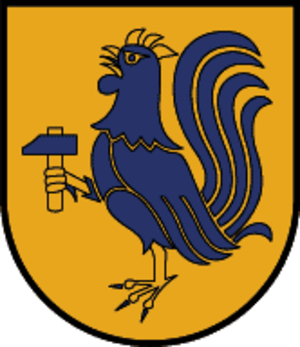
Pfons est une commune autrichienne du district d'Innsbruck-Land dans le Tyrol.